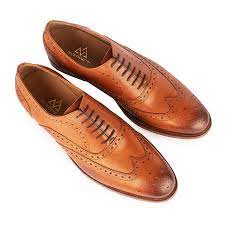
Label: Brogue